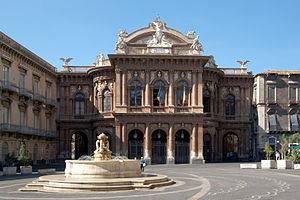
Le Teatro Massimo Vincenzo Bellini est la principale salle d'opéra de Catane en Sicile.
La province de Catane est une province italienne de 1 078 130 habitants, dont la capitale est la ville de Catane.
Il existe 398 villes de l'Union européenne de plus de 100 000 habitants. Les chiffres cités ne concernent que les villes sans les banlieues et ne correspondent pas à la population des agglomérations, aires ou régions urbaines. Les capitales sont en gras. Par ailleurs, il existe 59 aires urbaines de plus de 1 million d'habitants.
Vincenzo Bellini est un compositeur italien de musique de la période romantique, né le 3 novembre 1801 à Catane, et mort le 23 septembre 1835 à Puteaux.